Bimetallic strip

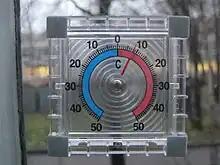
A mechanical outdoor thermometer.

A direct indicating dial thermometer, common in household devices (such as a patio thermometer or a meat thermometer), uses a bimetallic strip wrapped into a coil in its most common design. The coil changes the linear movement of the metal expansion into a circular movement thanks to the helicoidal shape it draws. One end of the coil is fixed to the housing of the device as a fix point and the other drives an indicating needle inside a circular indicator. A bimetallic strip is also used in a recording thermometer. Breguet's thermometer consists of a tri-metallic helix in order to have a more accurate result.